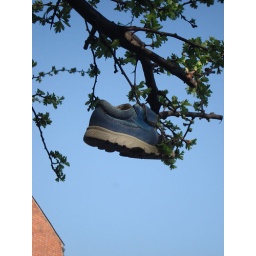
They don't grow on trees, you know! It was hanging on the tree outside our house in the morning.